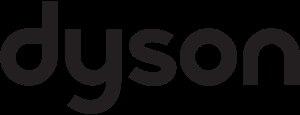
Sir James Dyson, né le 2 mai 1947 à Cromer au nord du Norfolk, est un écrivain scientifique, inventeur et designer industriel anglais, fondateur de la société Dyson et directeur de département « recherche et développement » de son entreprise.